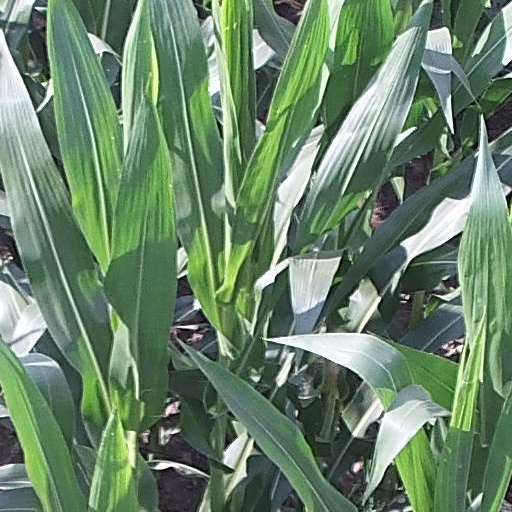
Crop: maize; corn